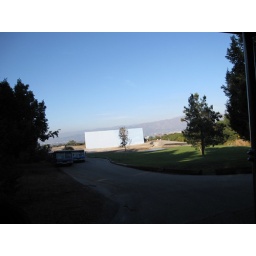
So many movies have been made in front of this big blue screen